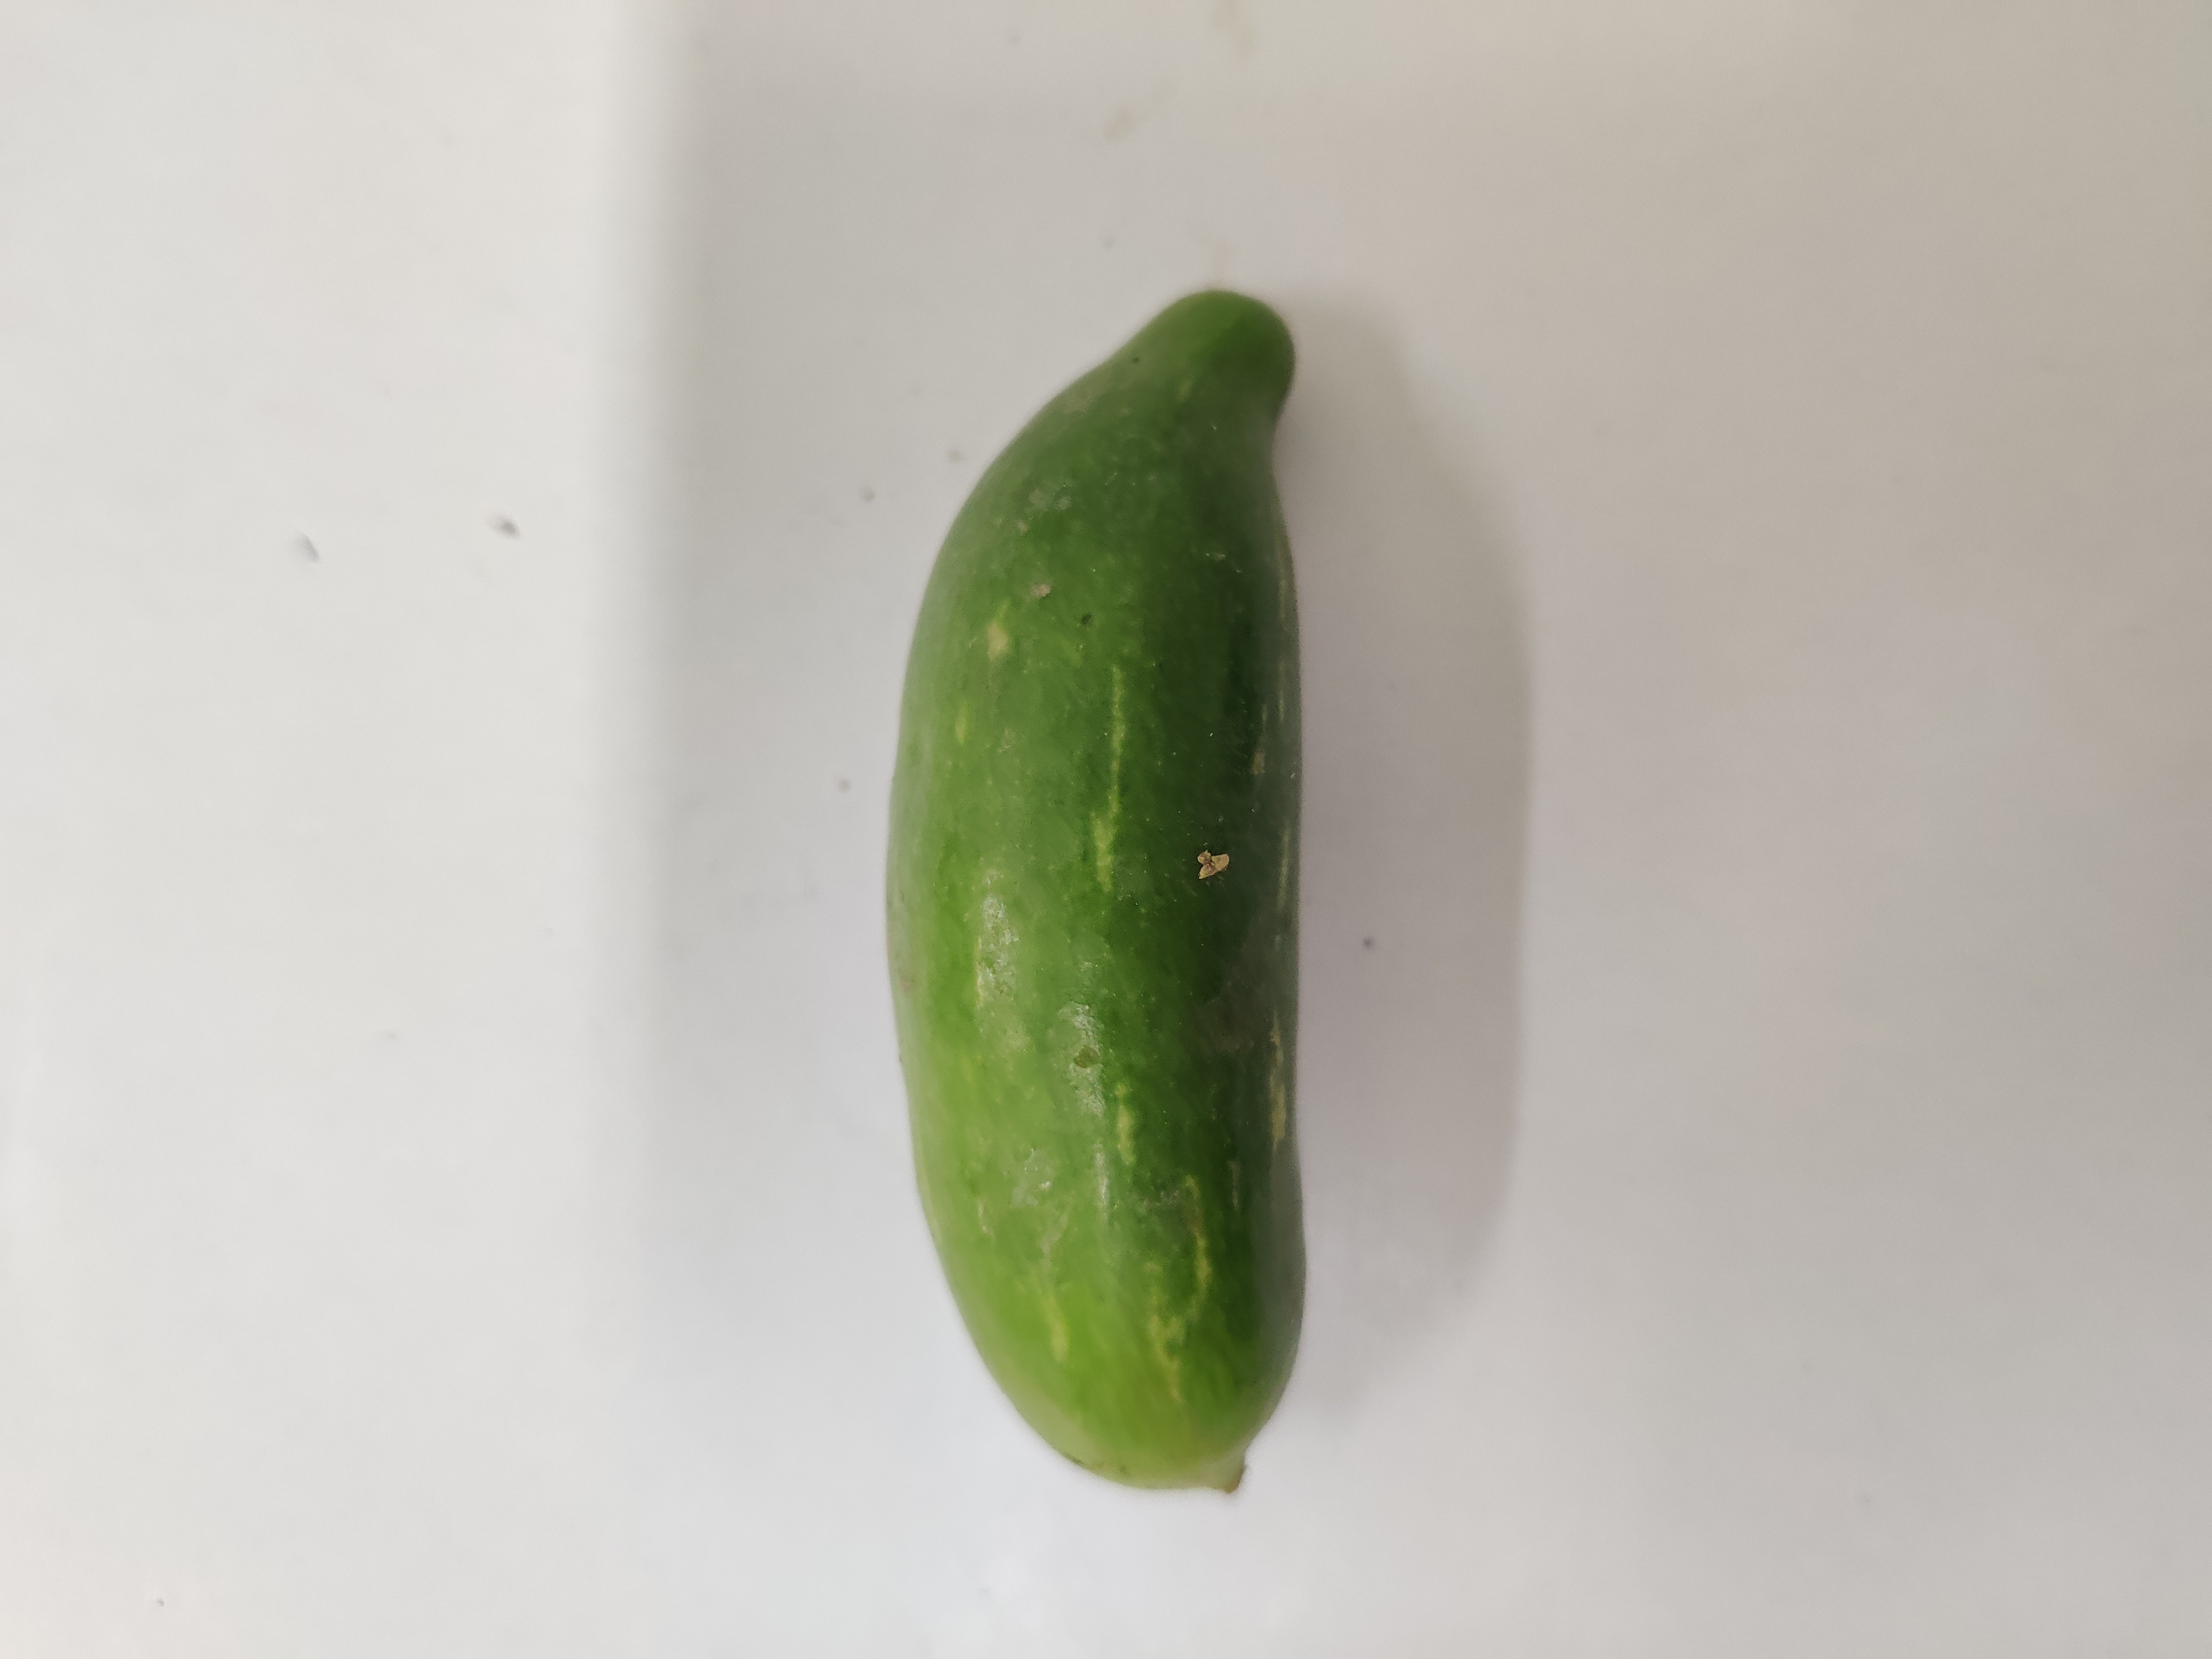
Crop: Ivy Gourd
Condition: Fresh